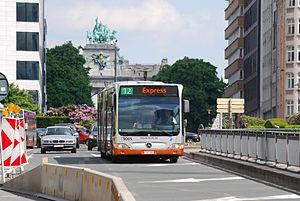
La Société des transports intercommunaux de Bruxelles généralement abrégée STIB, en néerlandais Maatschappij voor het Intercommunaal Vervoer te Brussel, est un organisme d’intérêt public bruxellois de transport public.
Le réseau de bus de Bruxelles est exploité par la STIB et dessert l’ensemble de la Région de Bruxelles-Capitale avec quelques lignes se prolongeant en Flandre.